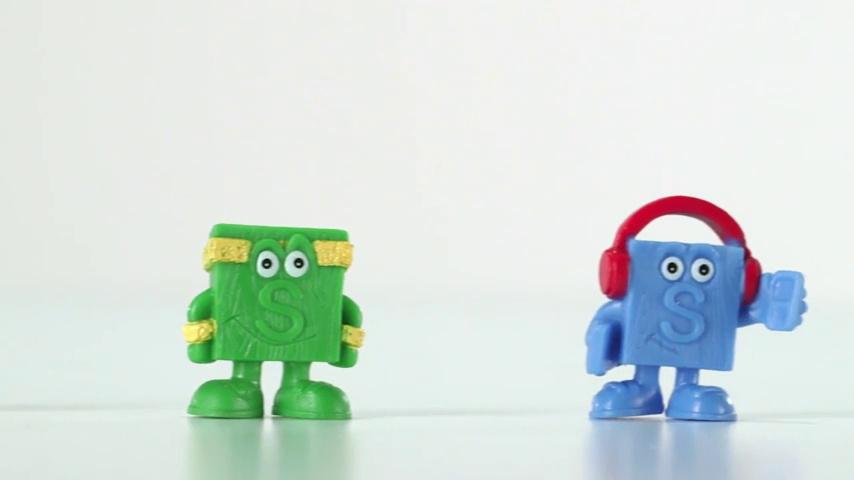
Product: Scrabble Junior Game
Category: Toys & Games | Games & Accessories | Board Games
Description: Scrabble Junior is letter-matching fun for your little one.
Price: $14.99
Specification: ProductDimensions:1.9x13.1x10.5inches|ItemWeight:1.6pounds|ShippingWeight:1.61pounds(Viewshippingratesandpolicies)|DomesticShipping:ItemcanbeshippedwithinU.S.|InternationalShipping:ThisitemcanbeshippedtoselectcountriesoutsideoftheU.S.LearnMore|ASIN:B00NQQTXU8|Itemmodelnumber:B0325|Manufacturerrecommendedage:5yearsandup